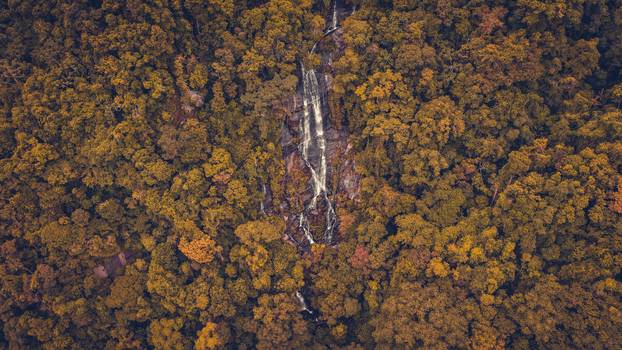
Label: No Watermark